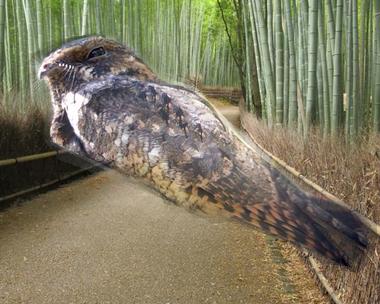
Bird species: Whip_poor_Will
Bird type: landbird
Background: land